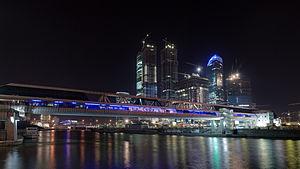
Le centre d'affaires international de Moscou en construction, de nuit, en mars 2008. Bosanski: Izgradnja Moskovskog međunarodnog poslovnog centra (Moskva City) noću, mart 2008. Čeština: Noční pohled na výstavbu obchodního centra Moskva-Siti, Moskva, březen 2008. Magyar: A Moszkva Nemzetközi Üzleti Központ éjszakai látképe Moszkvában Italiano: Vista notturna del it:Centro internazionale di affari di Mosca a Mosca in Russia. 한국어: 모스크바 국제 비즈니스 센터의 야간 공사. 2008년 3월.
La Russie, en forme longue la fédération de Russie, est un état fédéral transcontinental. Elle est l'héritière de l'Empire russe et l'état continuateur de l'Union des républiques socialistes soviétiques.
Moskva-City est le surnom du Centre de commerce international de Moscou, un quartier d'affaires actuellement en intense développement dans le centre ouest de Moscou, près du 3ᵉ périphérique.